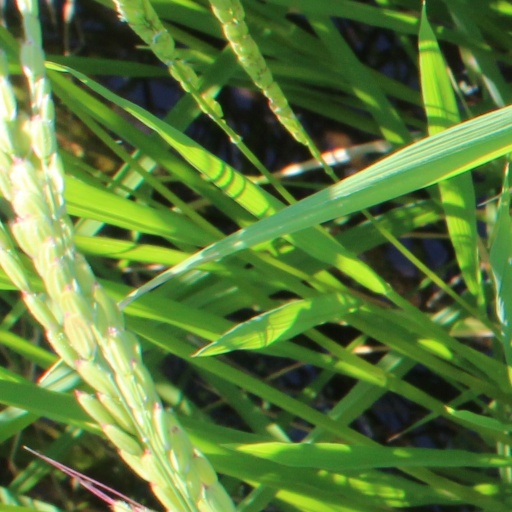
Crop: rice